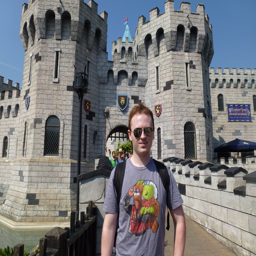
person outside the dragon 's castle .